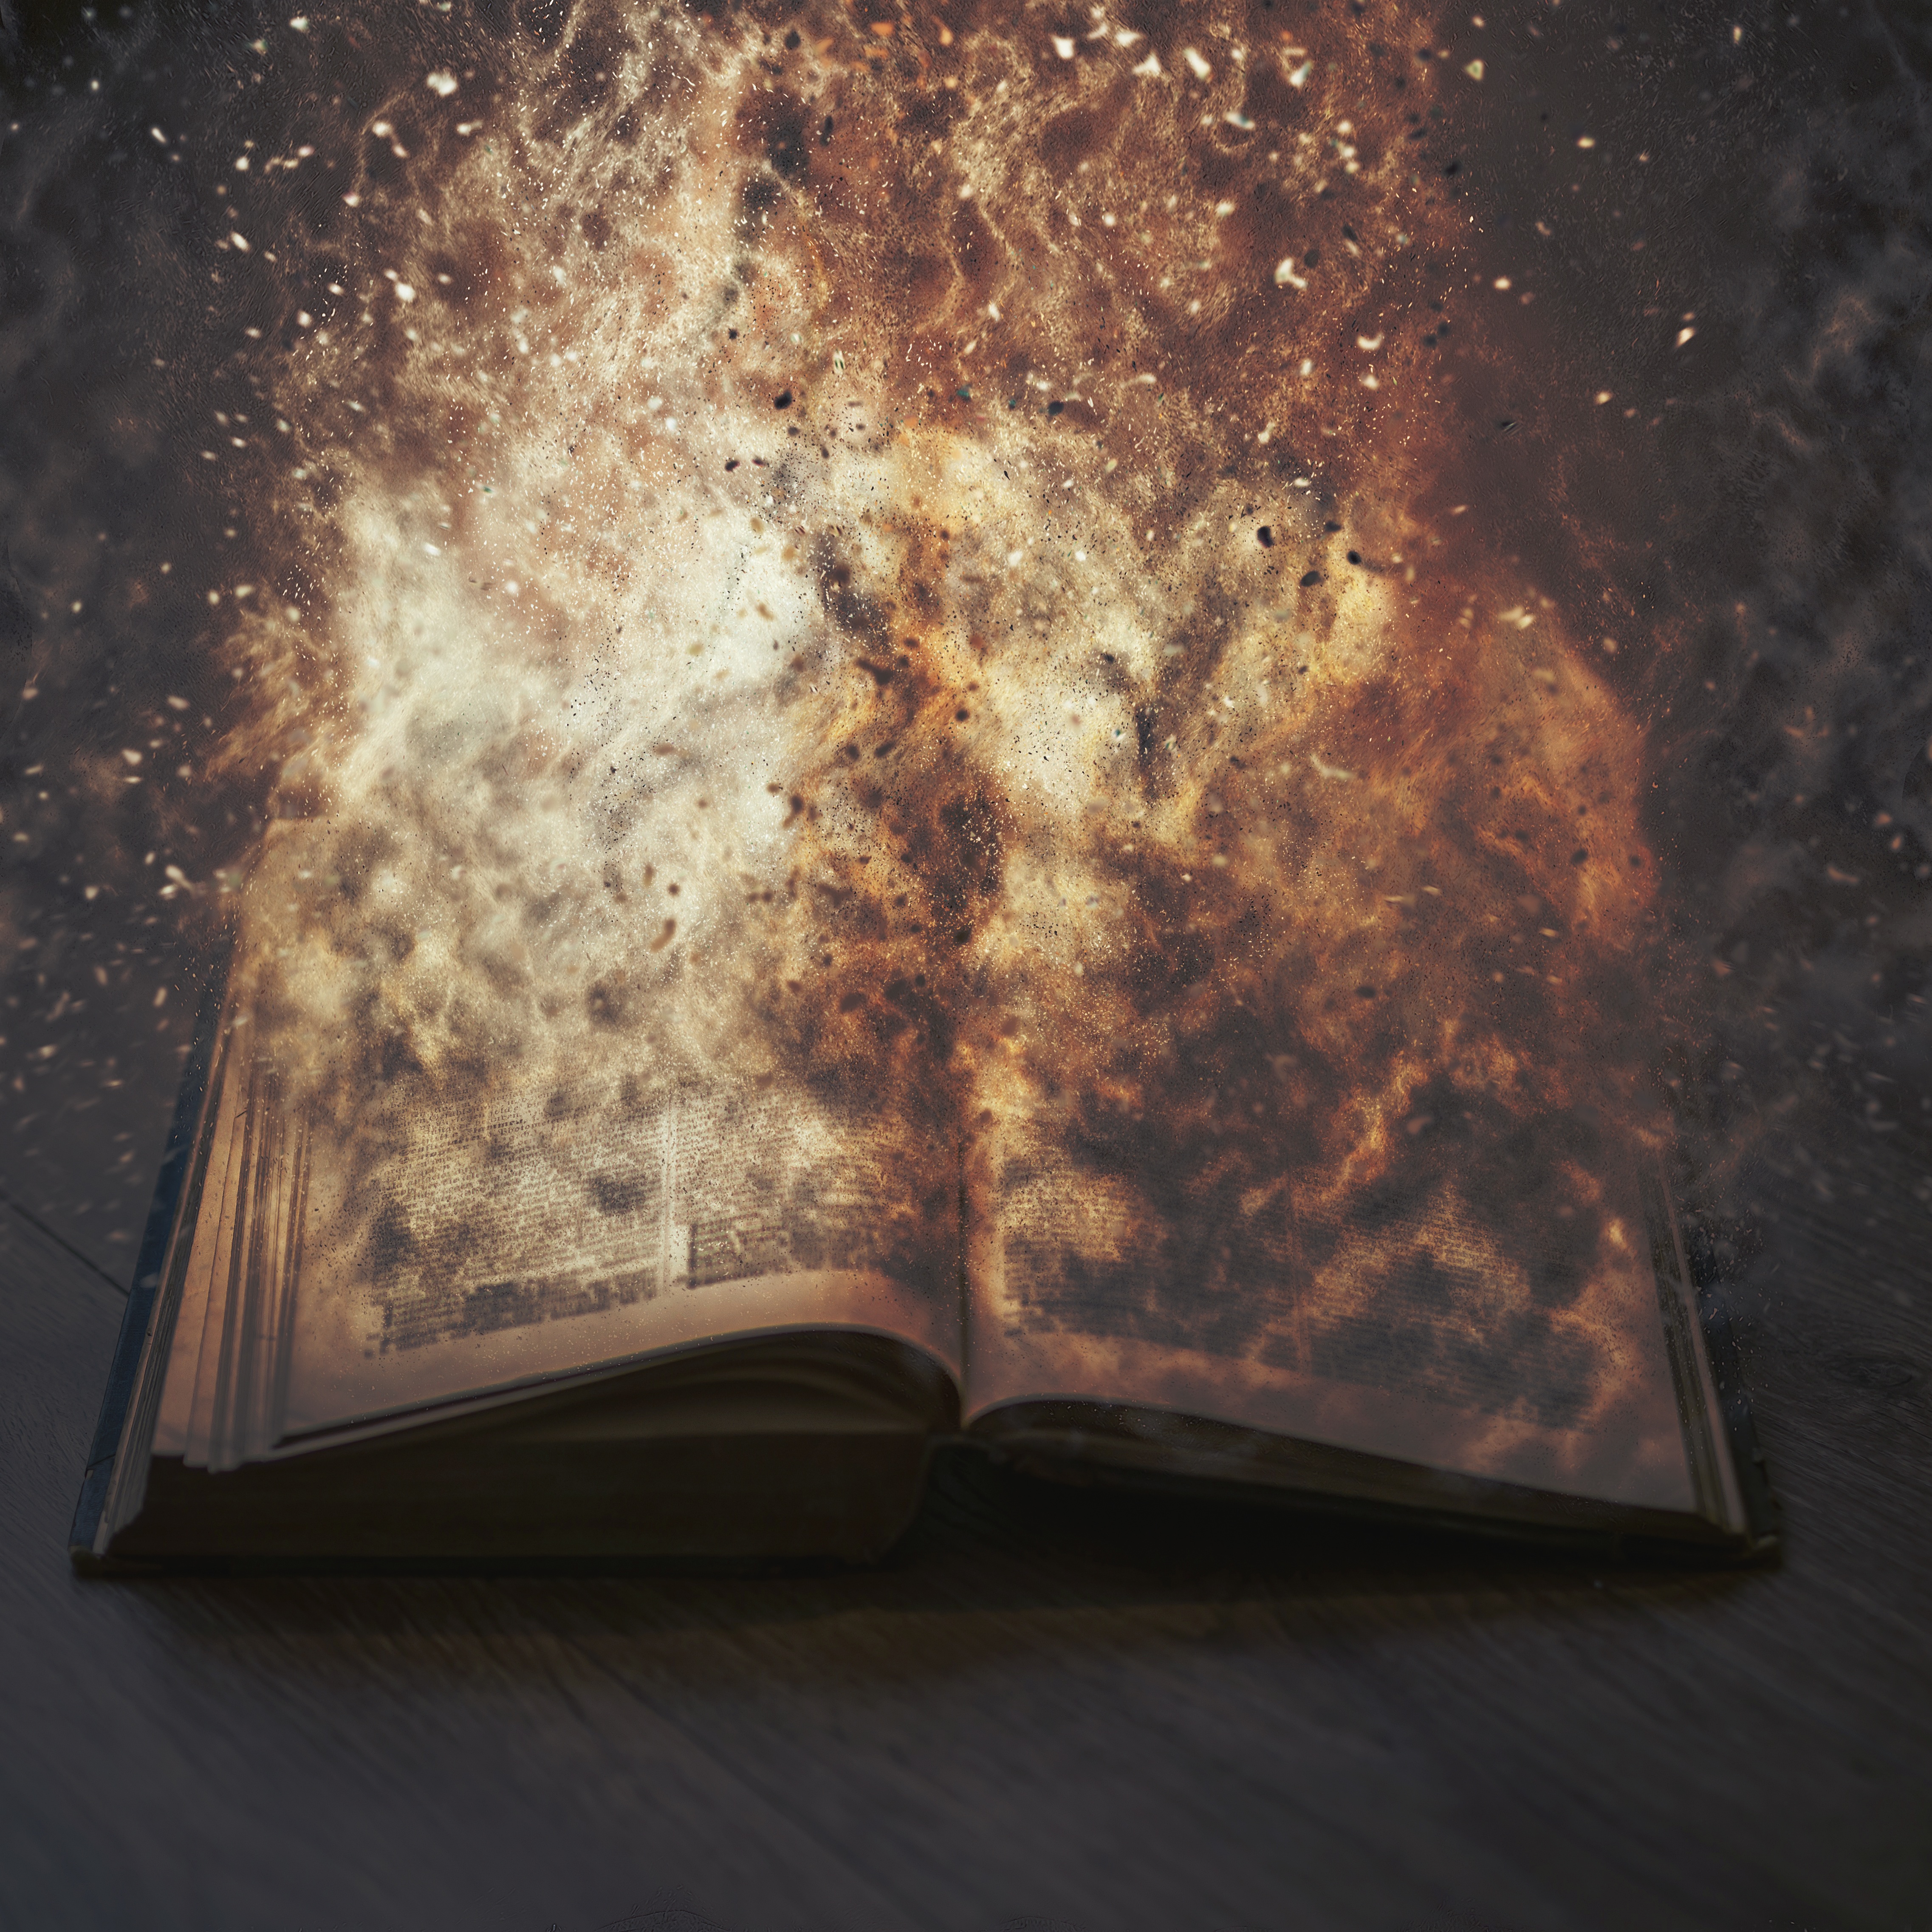
space, outer space, astronomical object